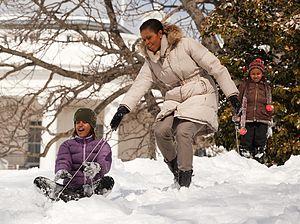
Malia Ann Obama, née le 4 juillet 1998 à Chicago, est la fille du 44ᵉ président des États-Unis Barack Obama.